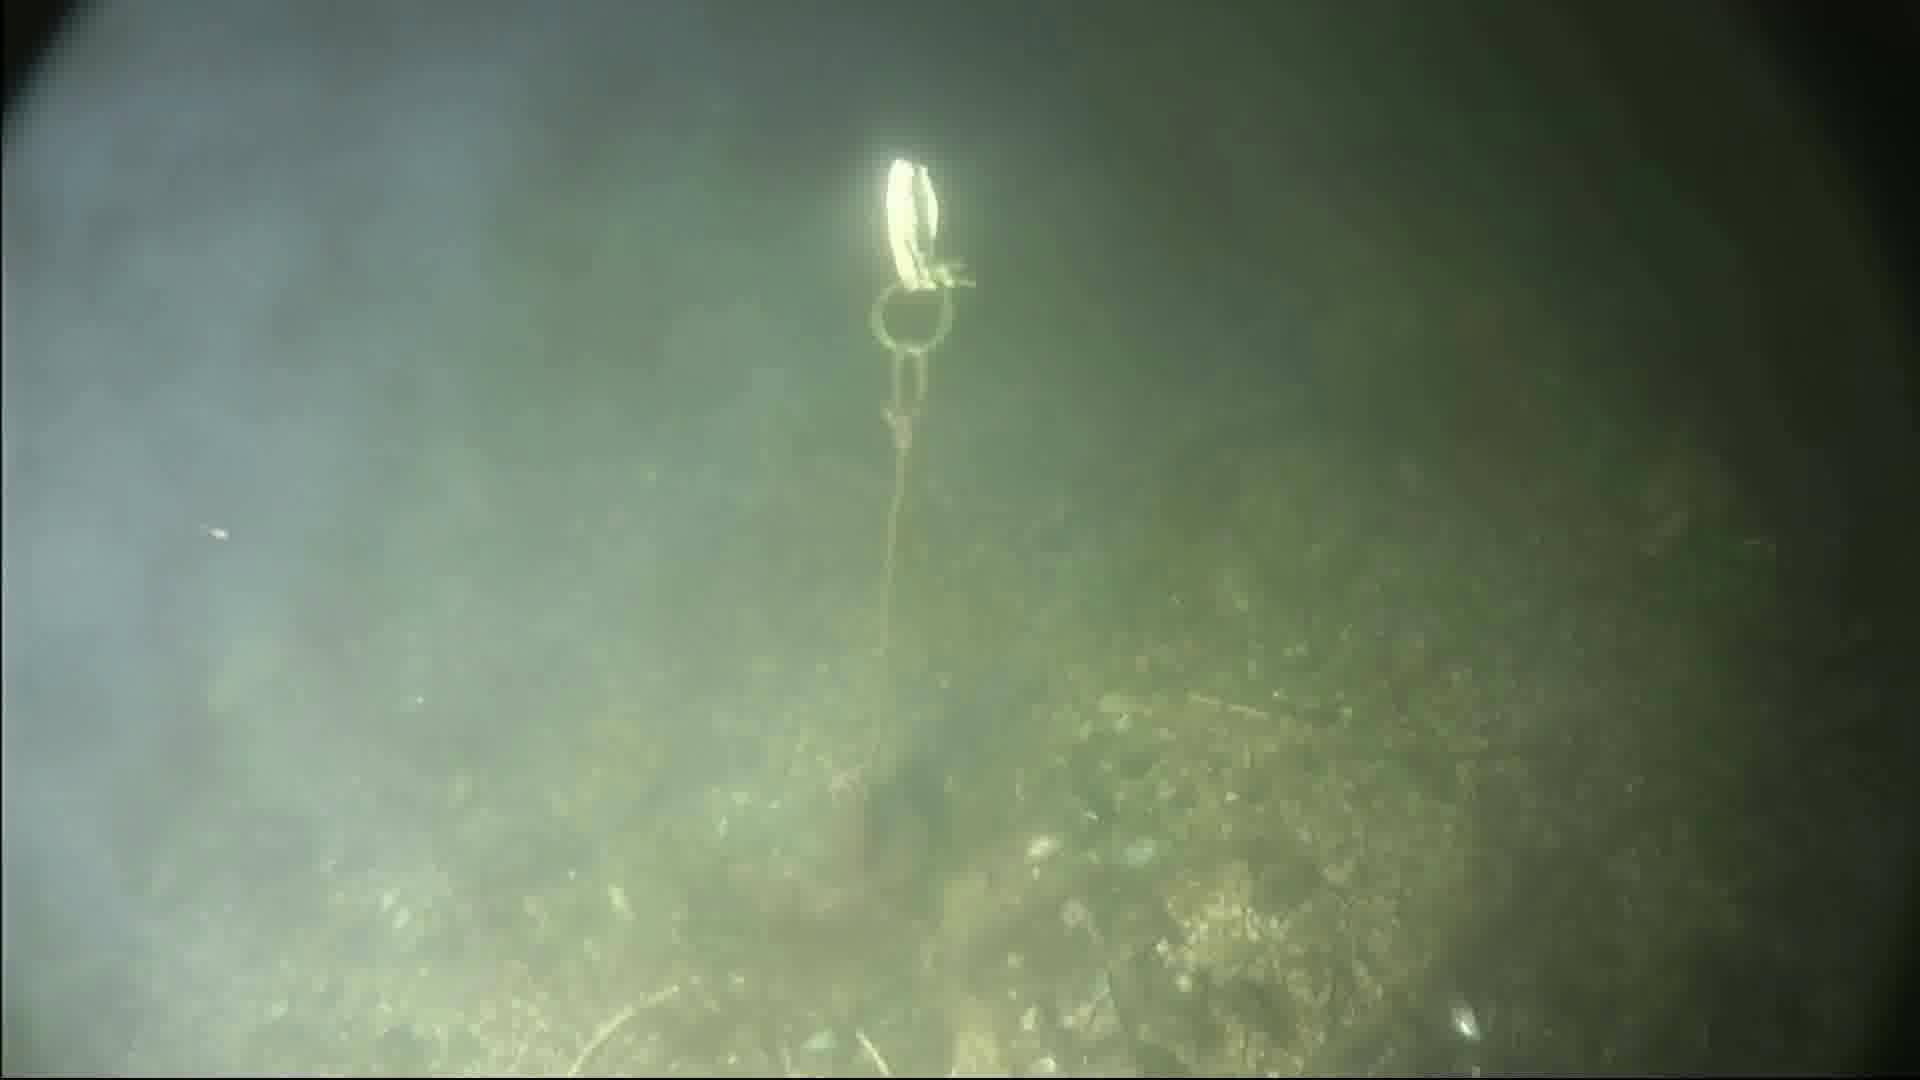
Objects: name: crab